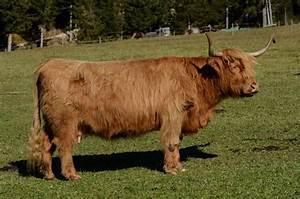
cow